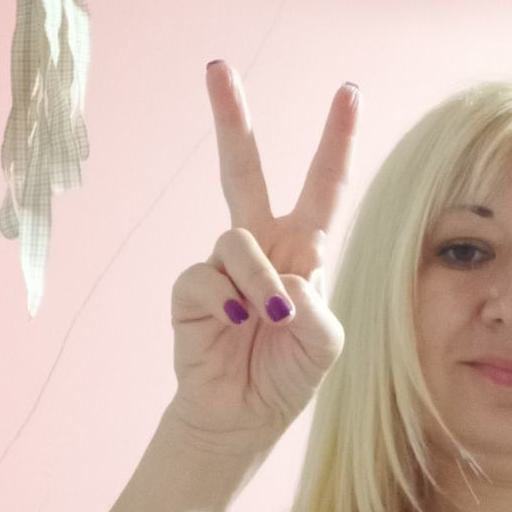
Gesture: peace